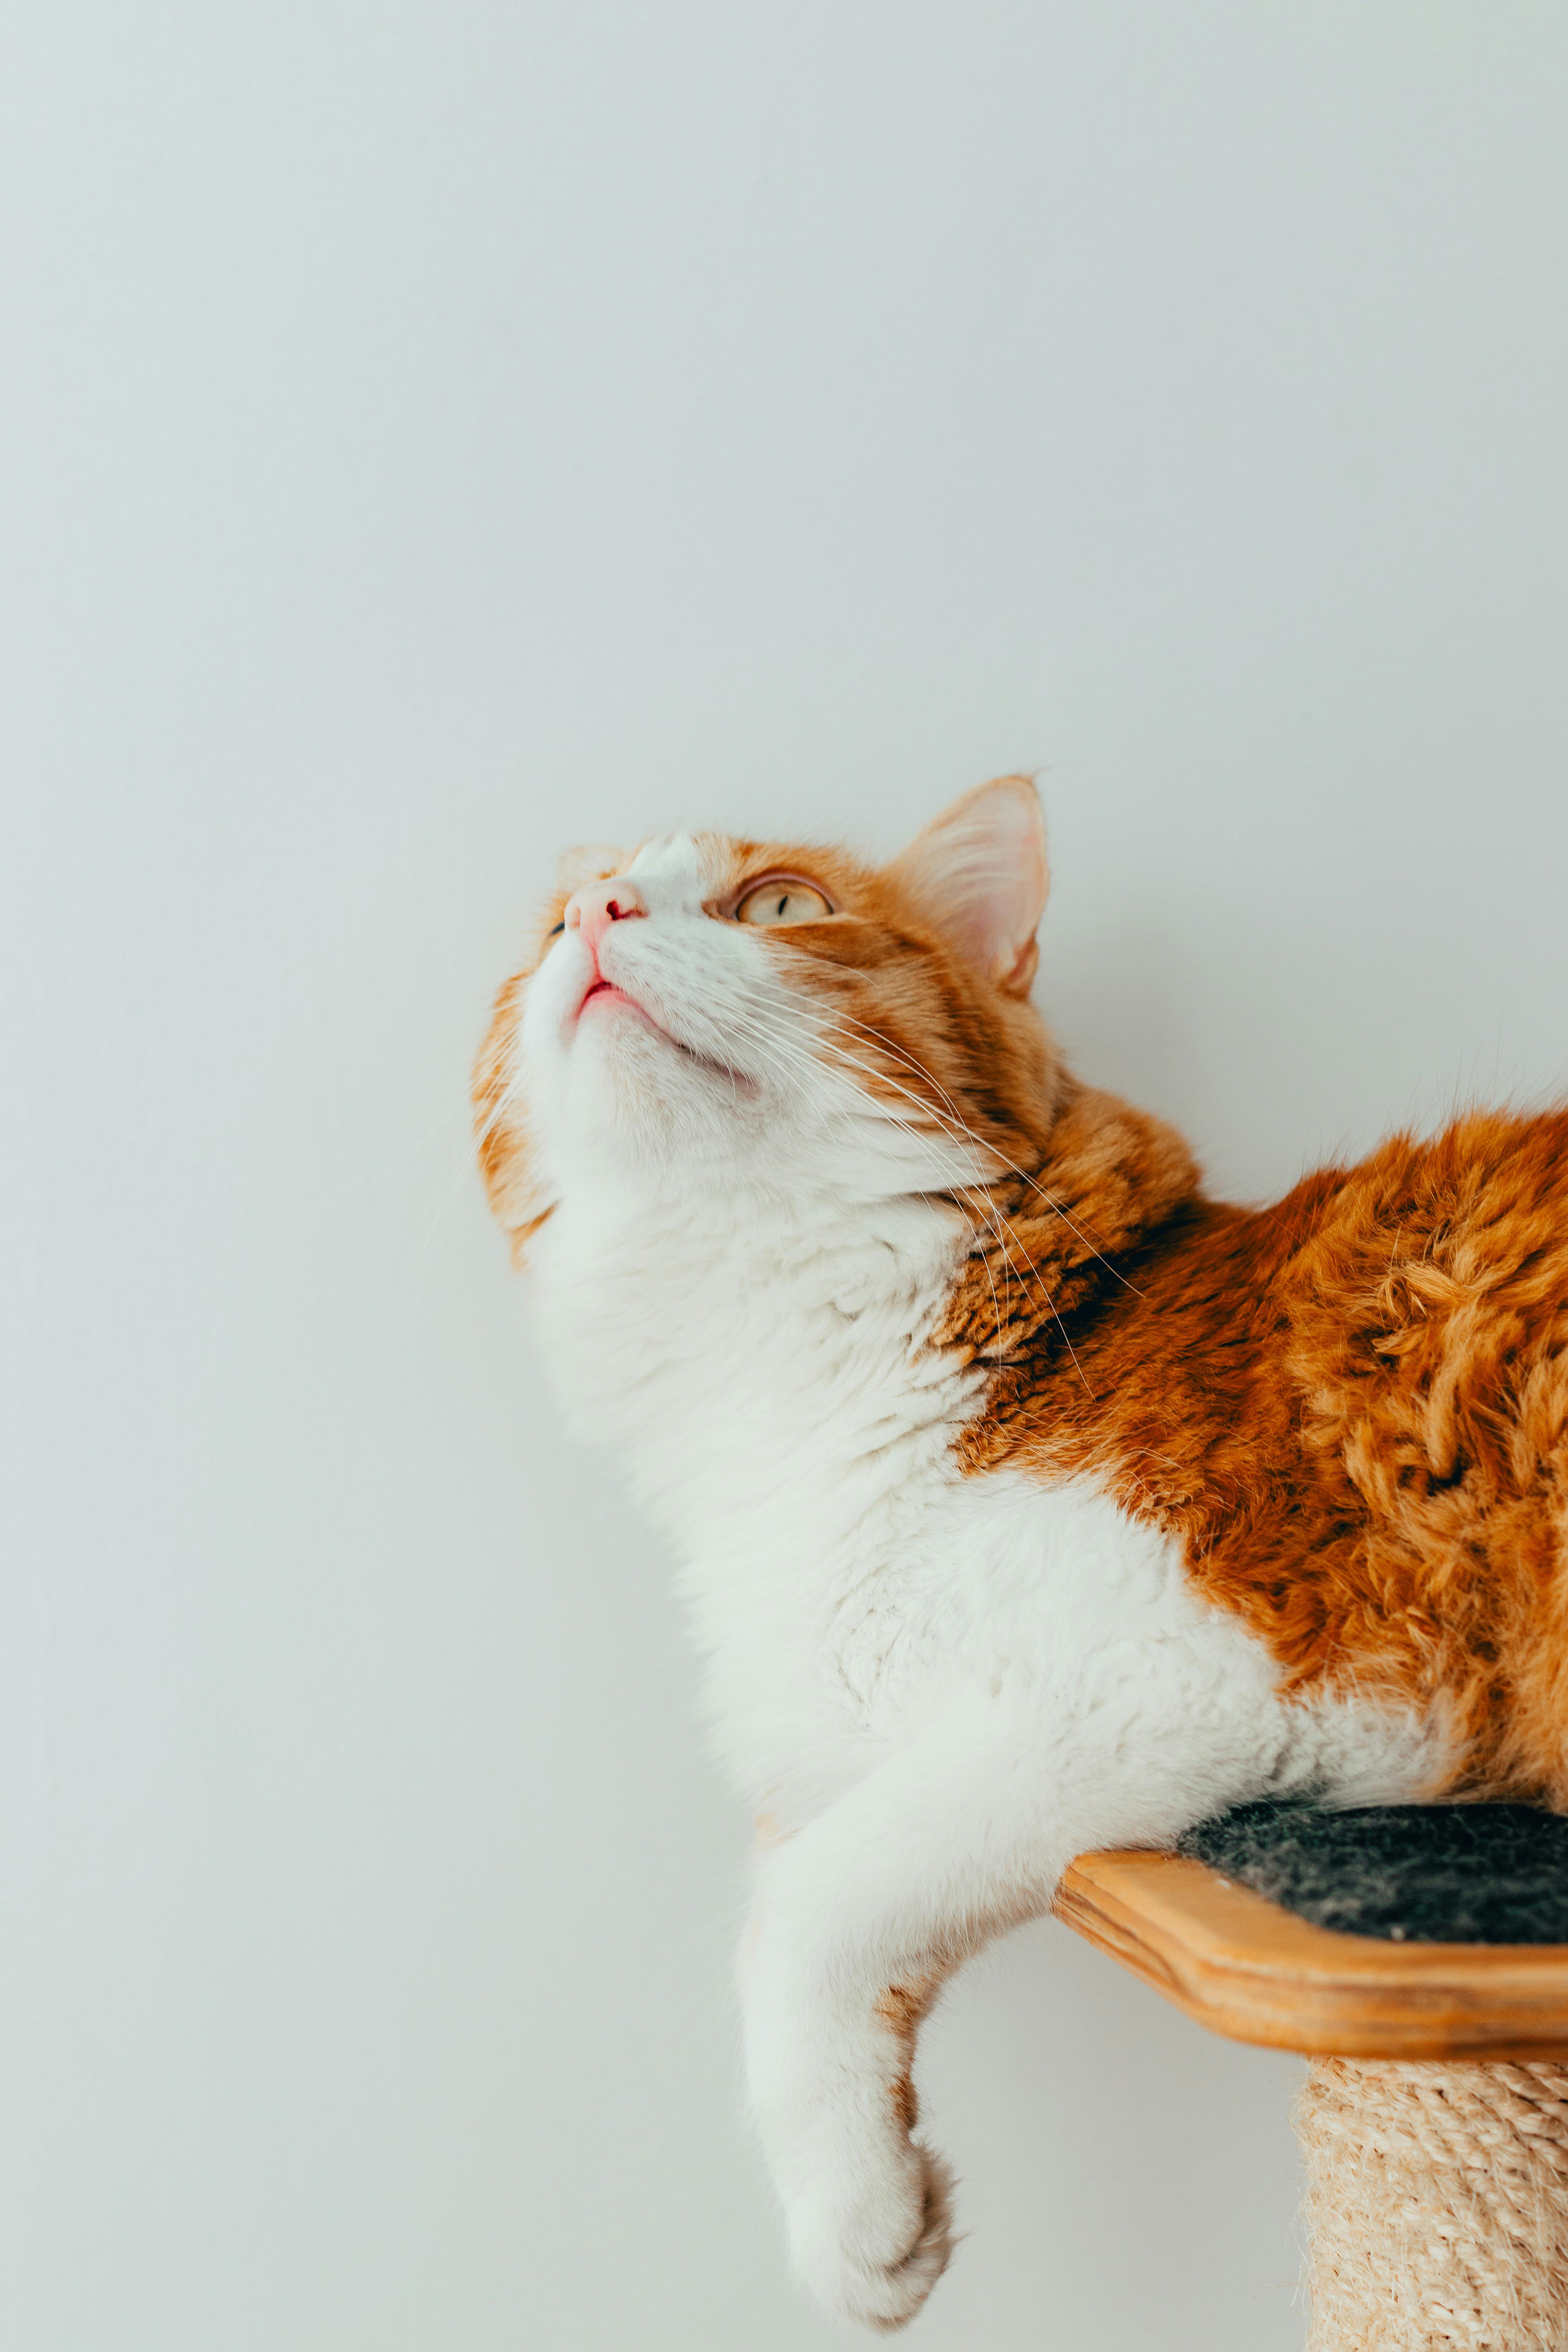
cat, eye, felidae, carnivore, small to medium sized cats, window, whiskers, fawn, snout, tail, fur, domestic short haired cat, terrestrial animal, wood, paw, art, claw, peach, sitting